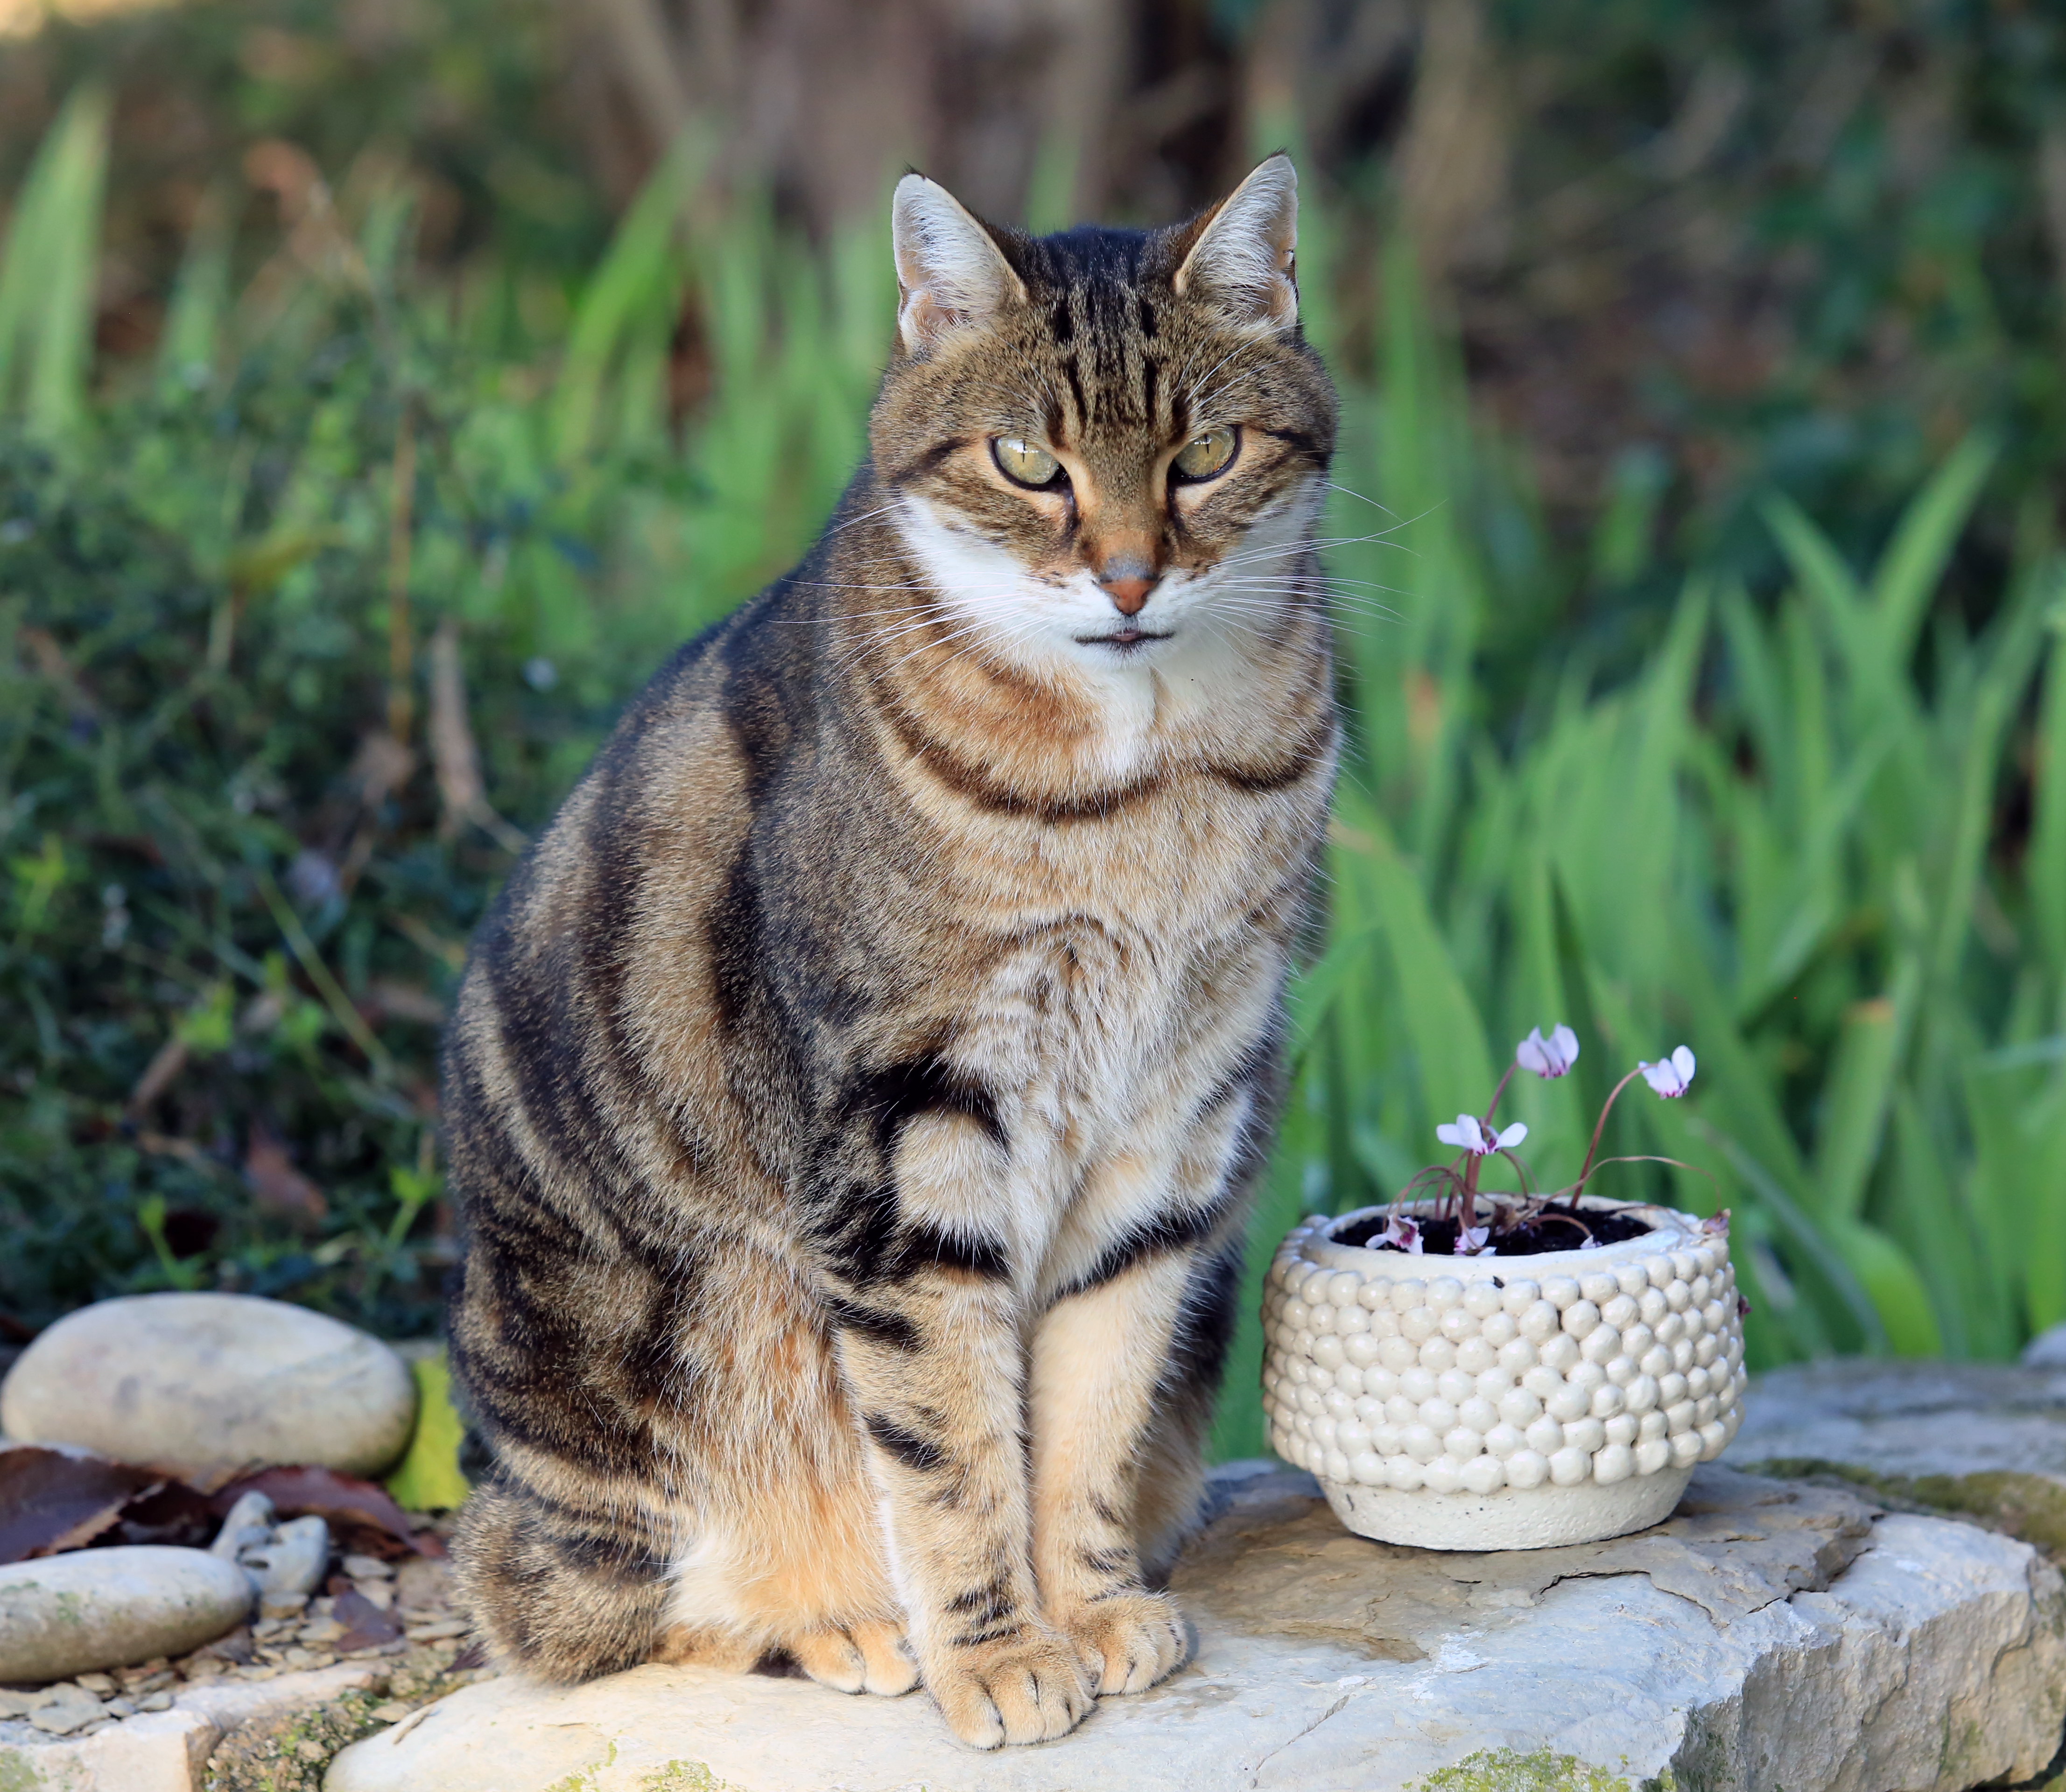
grass, outdoor, light, animal, europe, kitten, cat, autumn, canon, mammal, fauna, whiskers, midi, savannah, vertebrate, chat, licht, herbst, katze, automne, lumiere, occitanie, isasza, southfrance, sdfrankreich, zuidfrankrijk, mditerrane, languedocroussillon, hrault, montpelliermtropole, eos5d, extrieur, jacou, terracota, cramique, handwerk, artkraft, poterie, tabby cat, bengal, european shorthair, wild cat, small to medium sized cats, cat like mammal, domestic short haired cat, pixie bob, rusty spotted cat